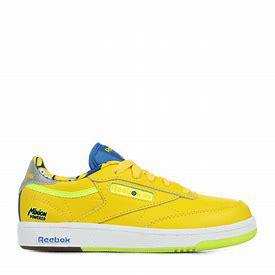
Brand: Reebok
Model: Club C 85 Mu